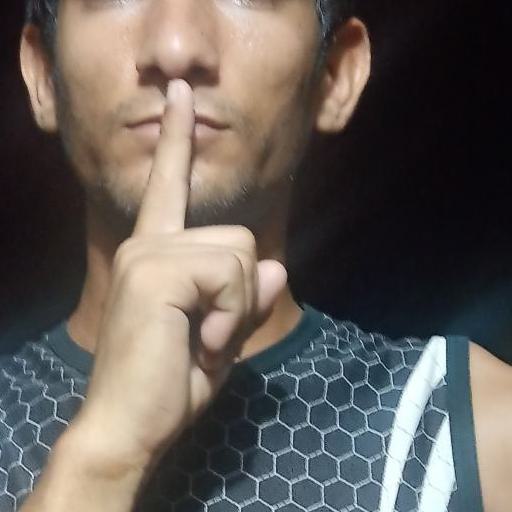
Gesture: mute